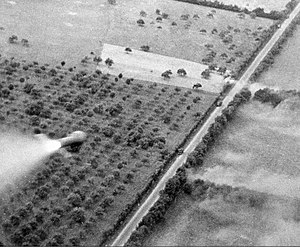
Luftkrigen under Operation Overlord / Luftkrigen efter D-dag / Forsvar mod det tyske modangreb den 7. august
En Hawker Typhoon affyrer en raket mod en motoriseret tysk troppeenhed, som forsøger at undslippe fra Falaise-lommen.
Luftkrigen under Operation Overlord hører sammen med Slaget om England, den strategiske bombeoffensiv mod Tyskland og hangarskibskrigen i Stillehavet til de vigtigste luftslag under 2. verdenskrig. Den foregik mellem juni og august 1944 under de Allieredes landgang i Nordfrankrig.